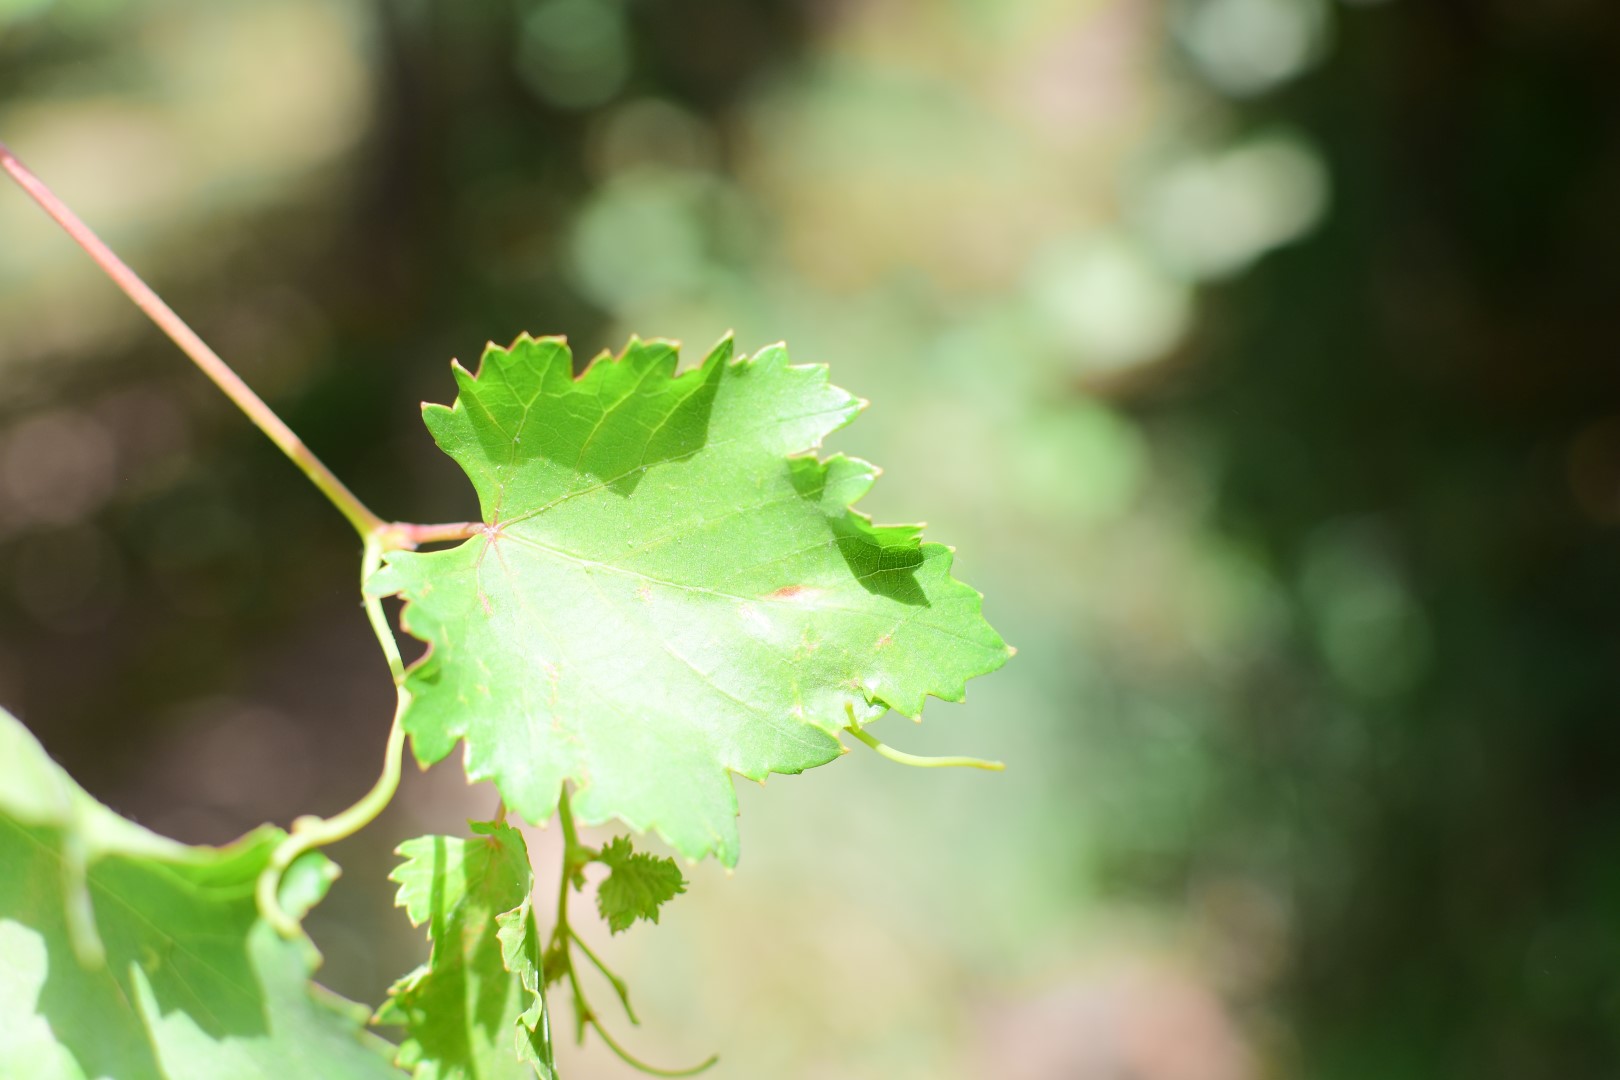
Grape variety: Kamali